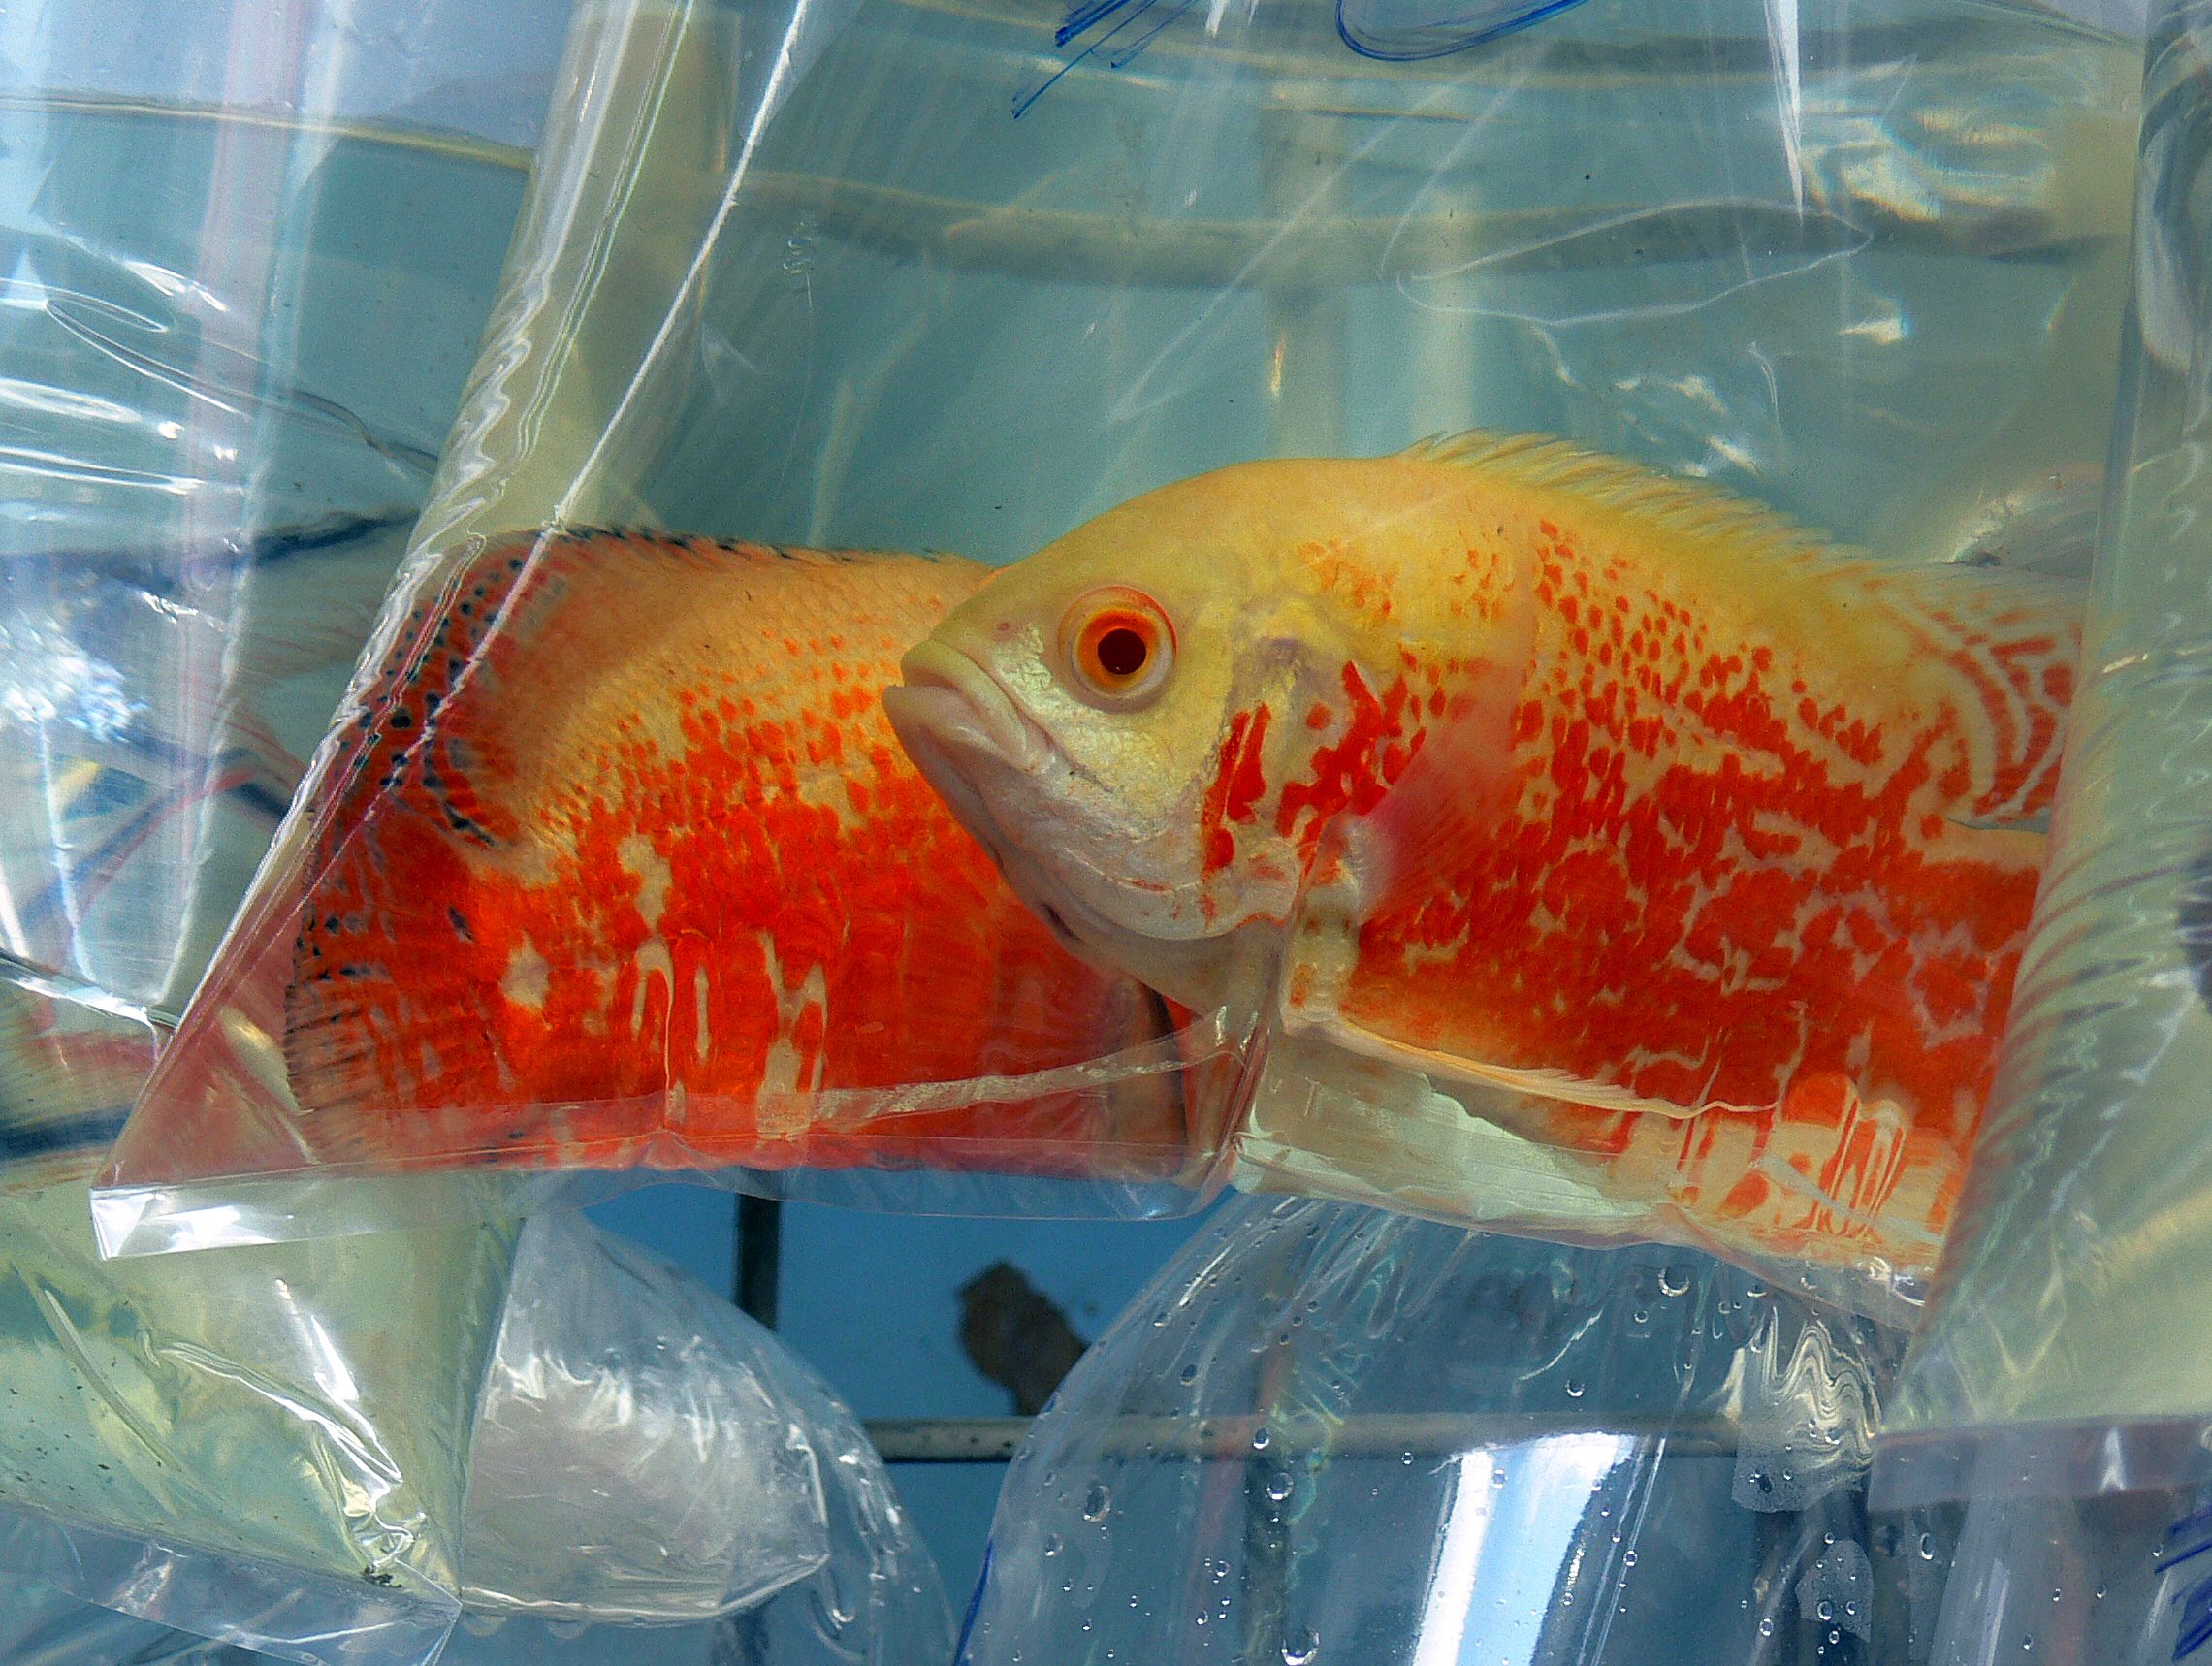
biology, fish, hongkong, goldfish, fishtank, petshop, marine biology